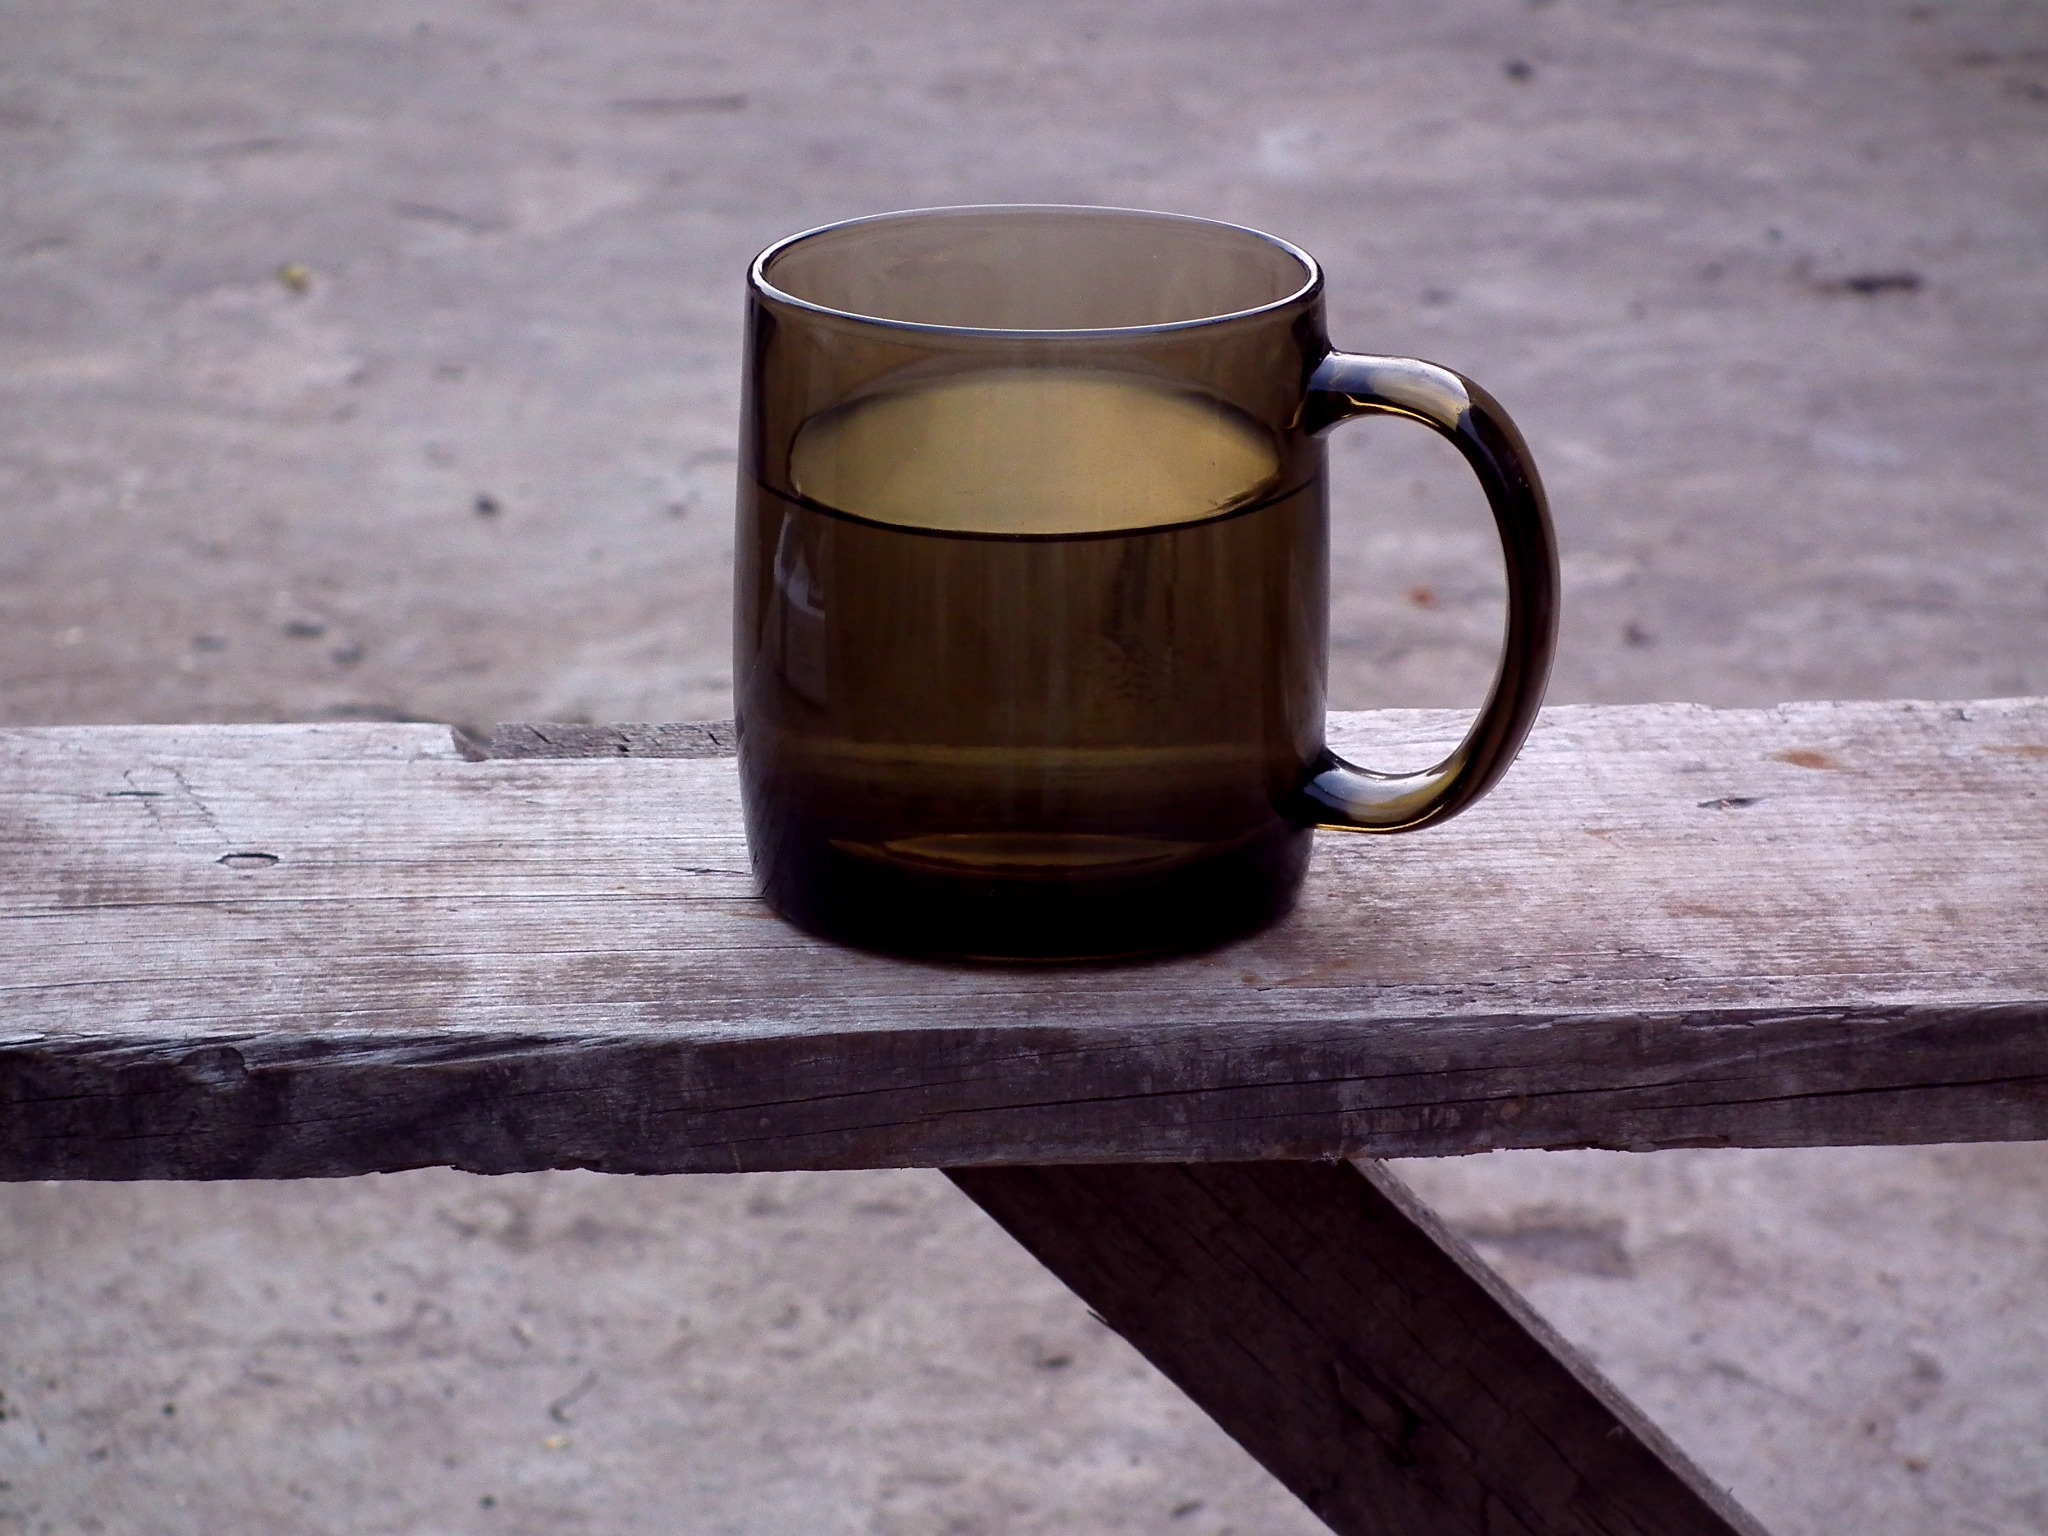
water, wood, bench, glass, old, cup, brown, drink, mug, lighting, coffee cup, grey, boards, man made object, drinkware